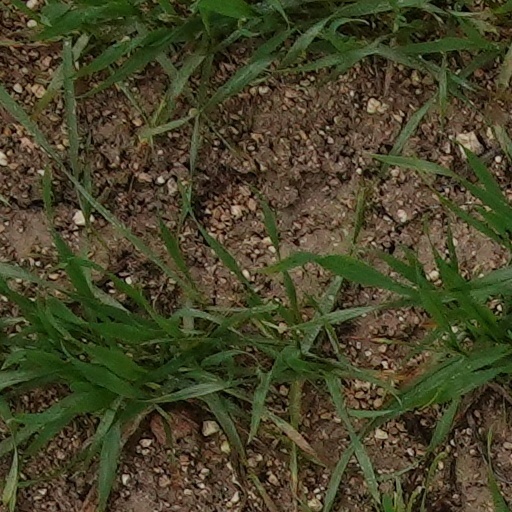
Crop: wheat